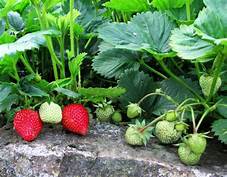
Label: Strawberry